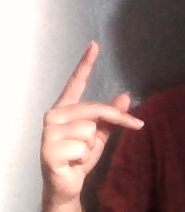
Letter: dha